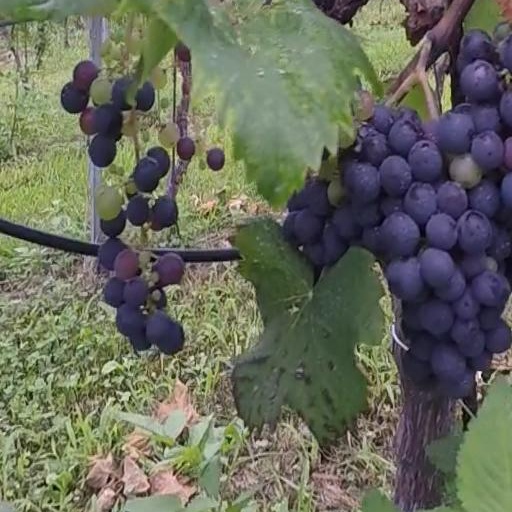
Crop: grape